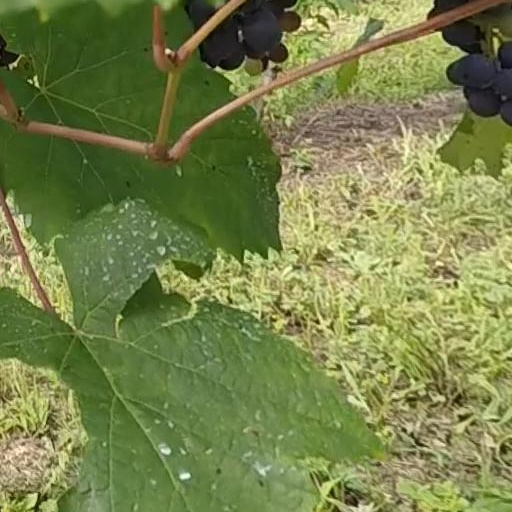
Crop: grape